Pander S-4 Postjager

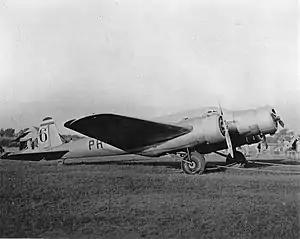
"Postjager" at Allahabad

The Pander S-4 Postjager was a 1930s Dutch three-engined mailplane designed and built by Pander & Son. Only one was built which was destroyed during the MacRobertson Air Race.